Taranaki

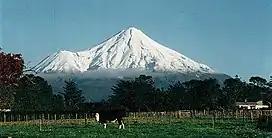
View of Mount Taranaki from Stratford, facing west. Fanthams Peak is to the left of the main peak. The cow in the foreground is emblematic of Taranaki as a major dairying region.

Mount Taranaki is the second highest mountain in the North Island, and the dominant geographical feature of the region. A Māori legend says that Mount Taranaki previously lived with the Tongariro, Ngāuruhoe and Ruapehu mountains of the central North Island but fled to its current location after a battle with Tongariro. A near-perfect cone, it last erupted in the mid-18th century. The mountain and its immediate surrounds form Te Papa-Kura-o-Taranaki (formerly known as Egmont National Park). Historically, the area consisted of a narrow coastal plain covered by bracken, tutu, rewarewa and karaka trees, with anywhere not close to the coast covered in dense forest.